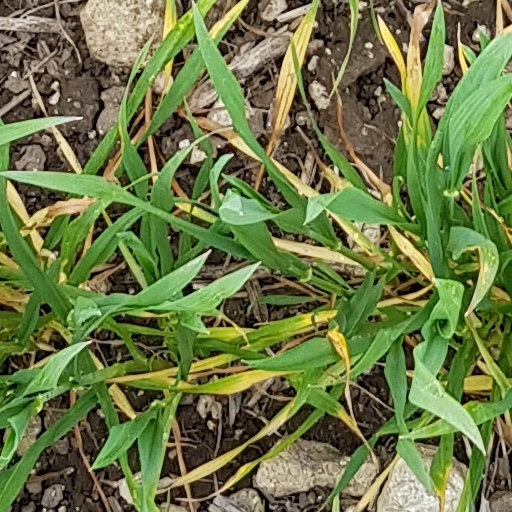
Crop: wheat